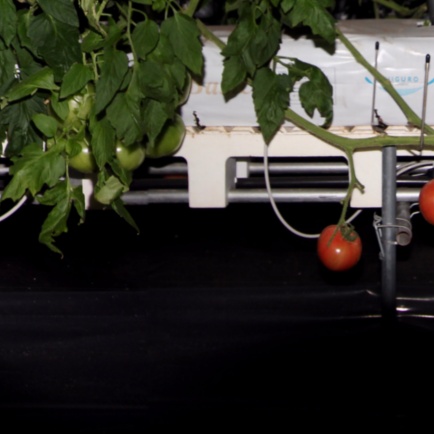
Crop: tomato